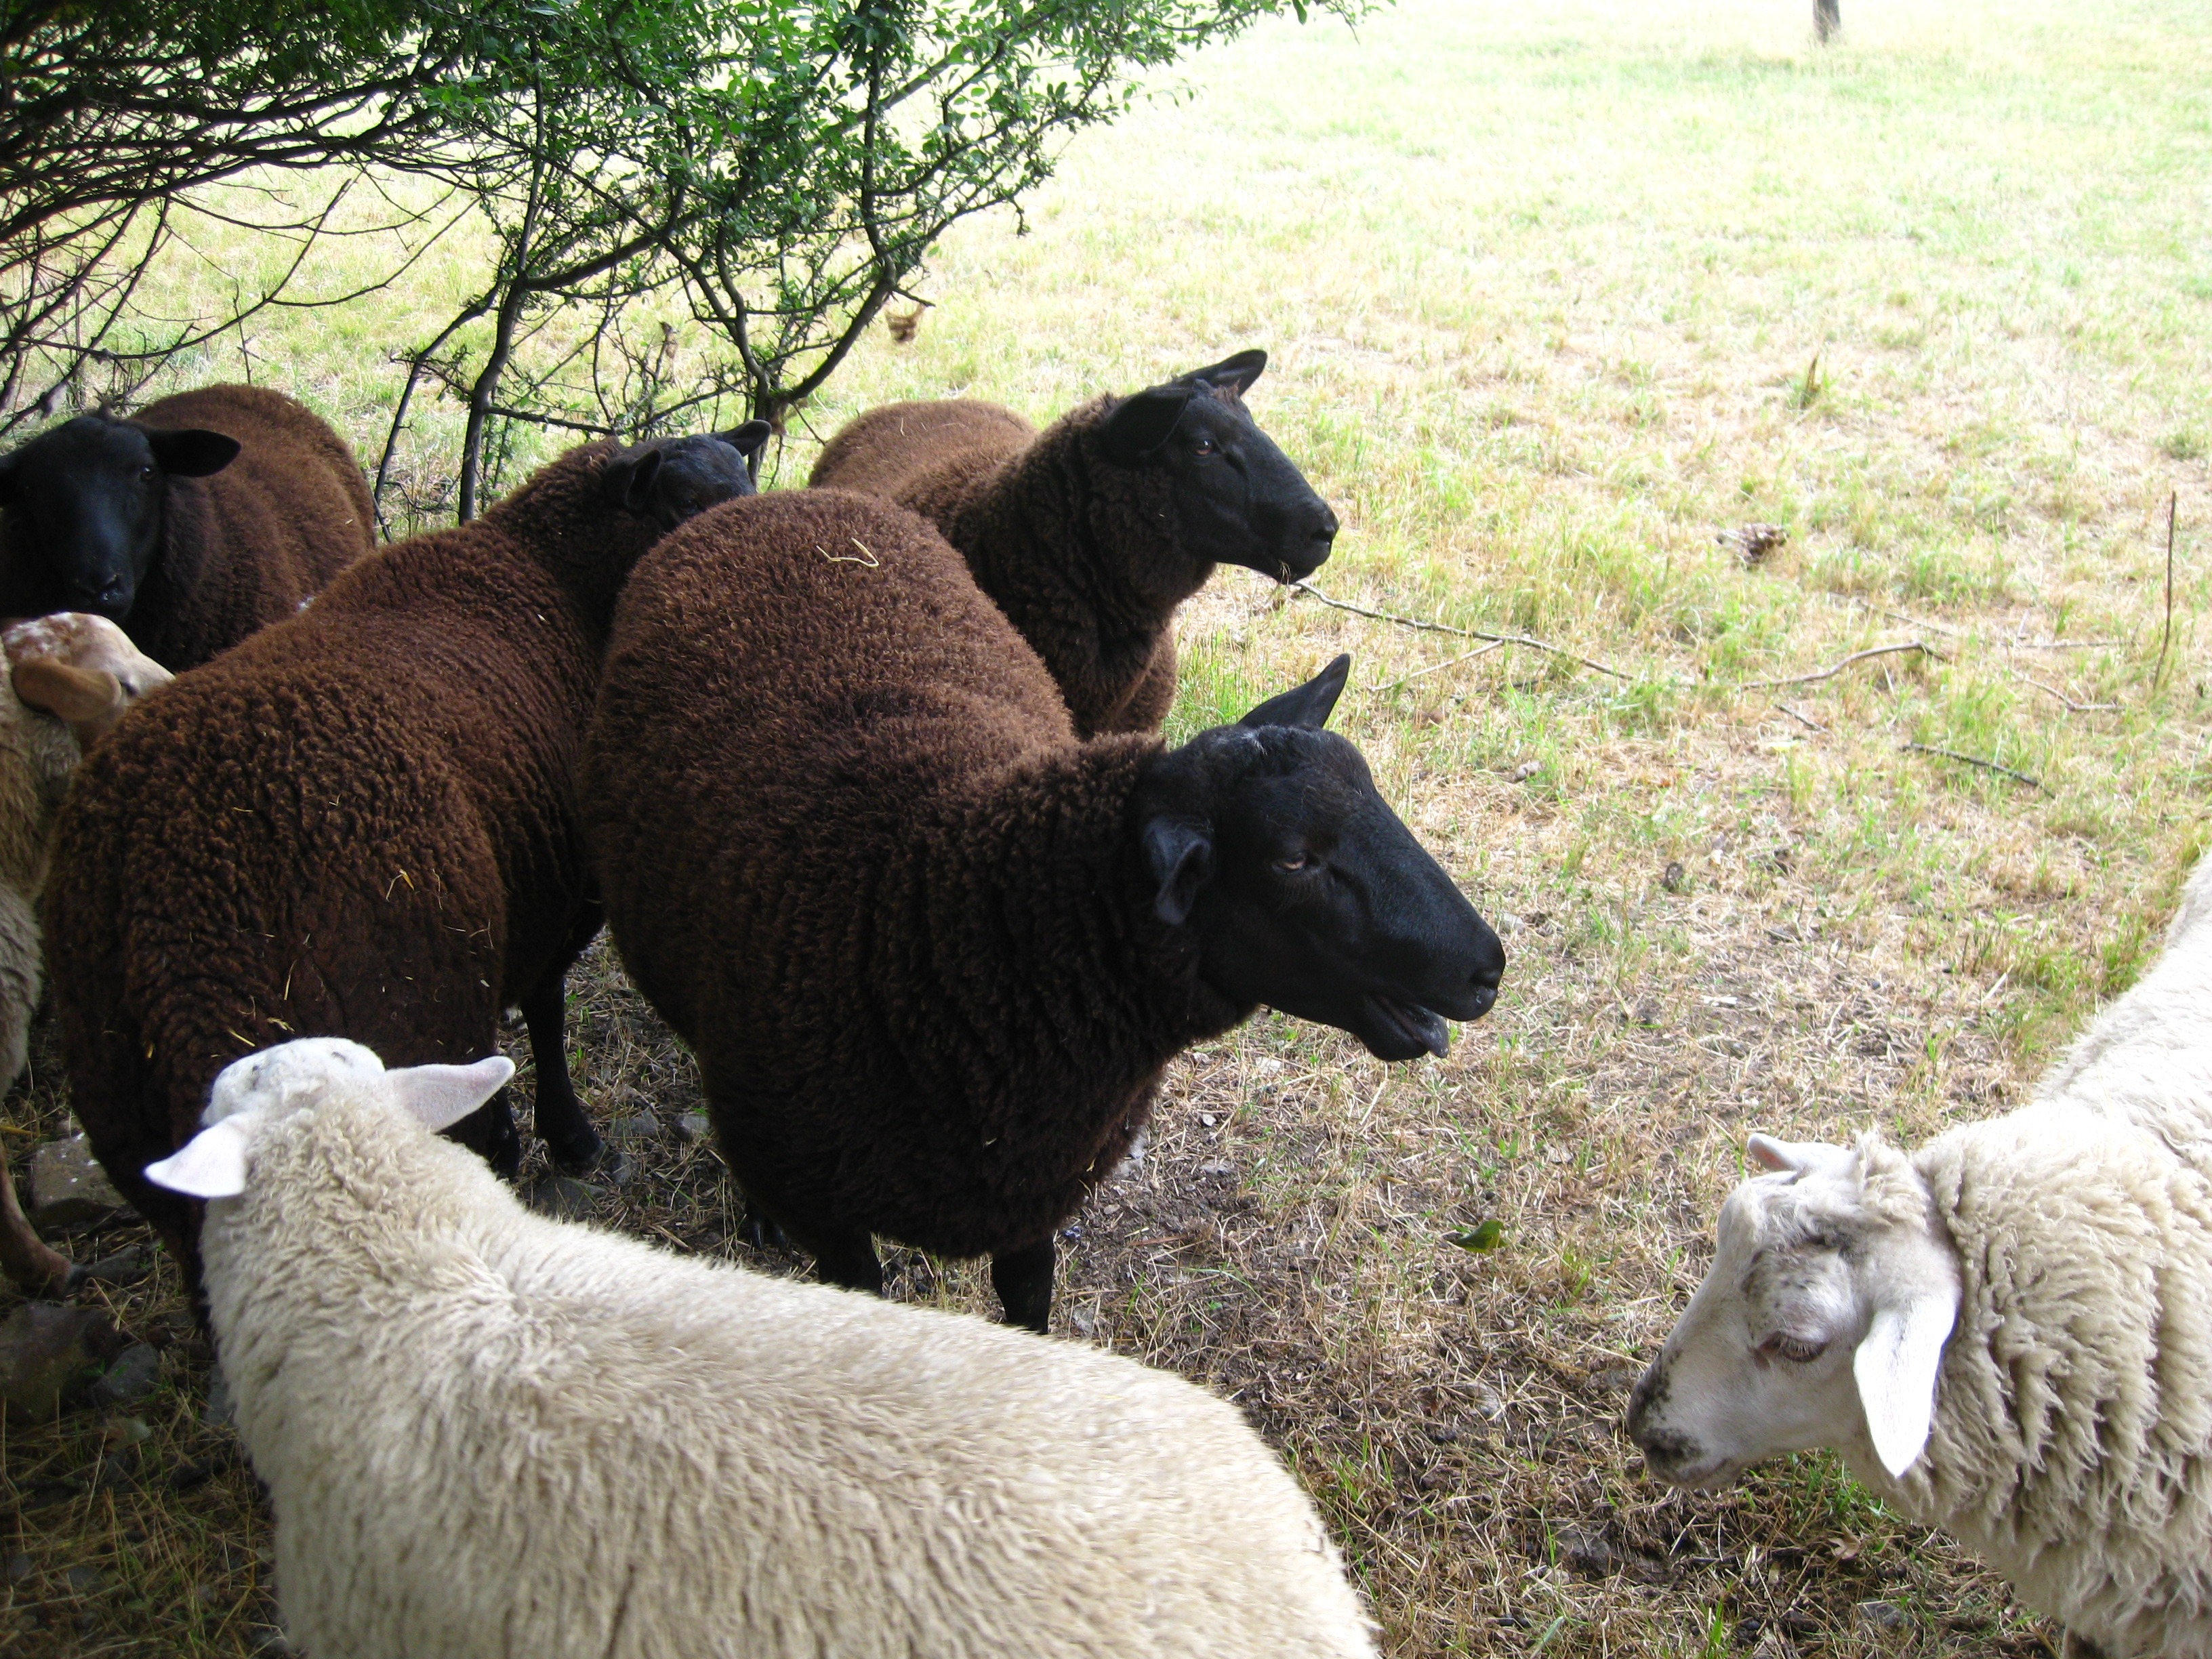
white, pasture, grazing, sheep, mammal, black, wool, fauna, flock of sheep, vertebrate, sheeps, soft, cow goat family